Silver cyanide

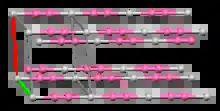
Structure of silver cyanide.

Silver cyanide is the chemical compound with the formula AgCN. It is a white salt that is precipitated upon treatment of solutions containing Ag with cyanide, which is used in some schemes to recover silver from solution. Silver cyanide is used in silver-plating.